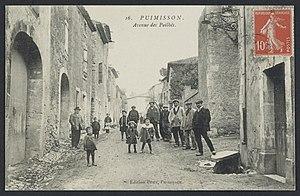
Puimisson. - Avenue de Pailhès
Puimisson est une commune française située dans le département de l'Hérault en région Occitanie.